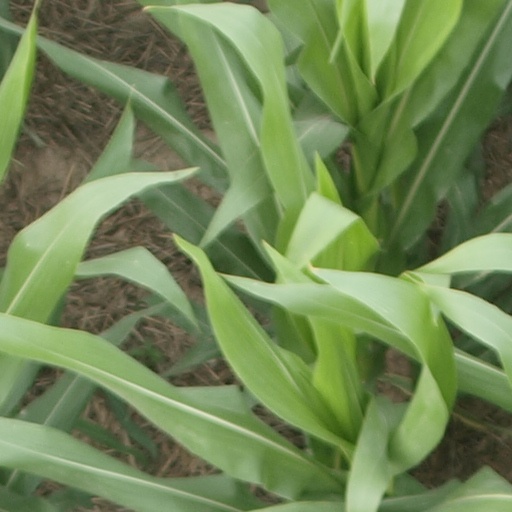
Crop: maize; corn